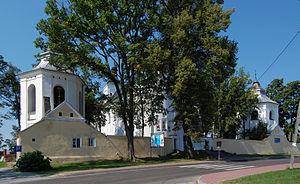
Kłoczew est un village de la gmina de Kłoczew du powiat de Ryki dans la voïvodie de Lublin, situé dans l'est de la Pologne.